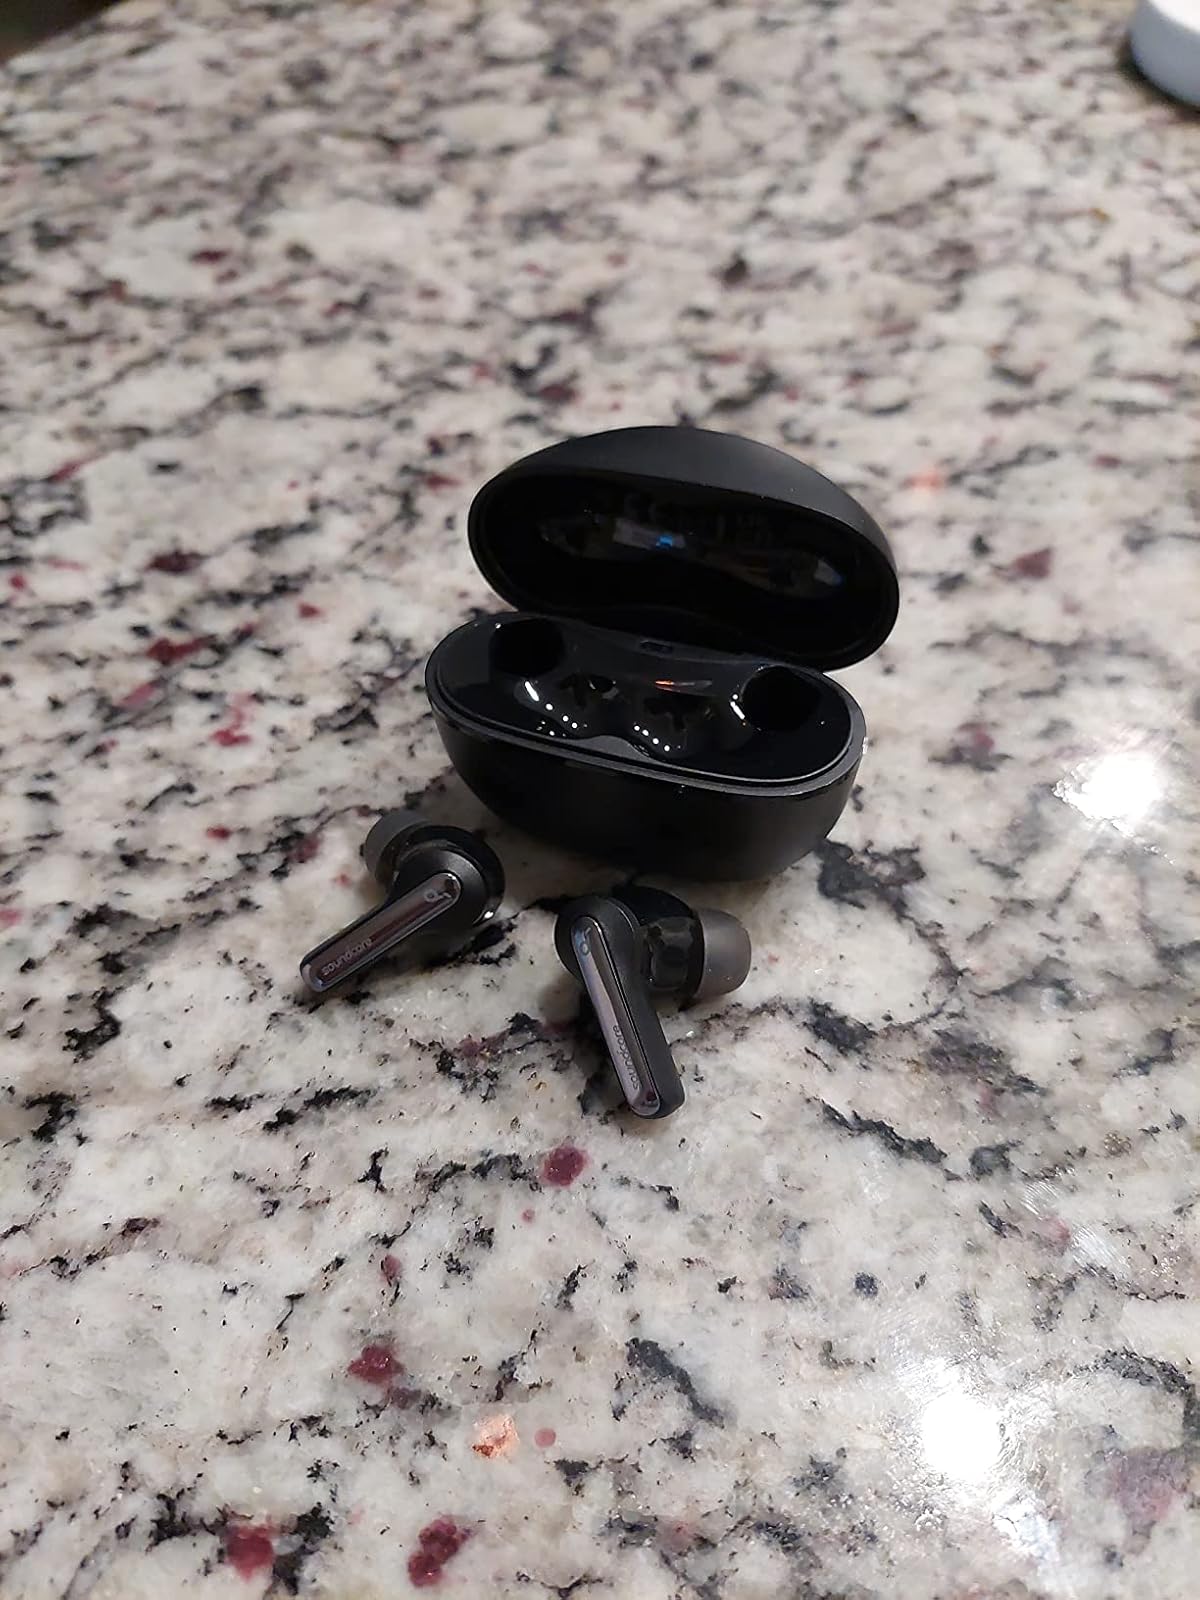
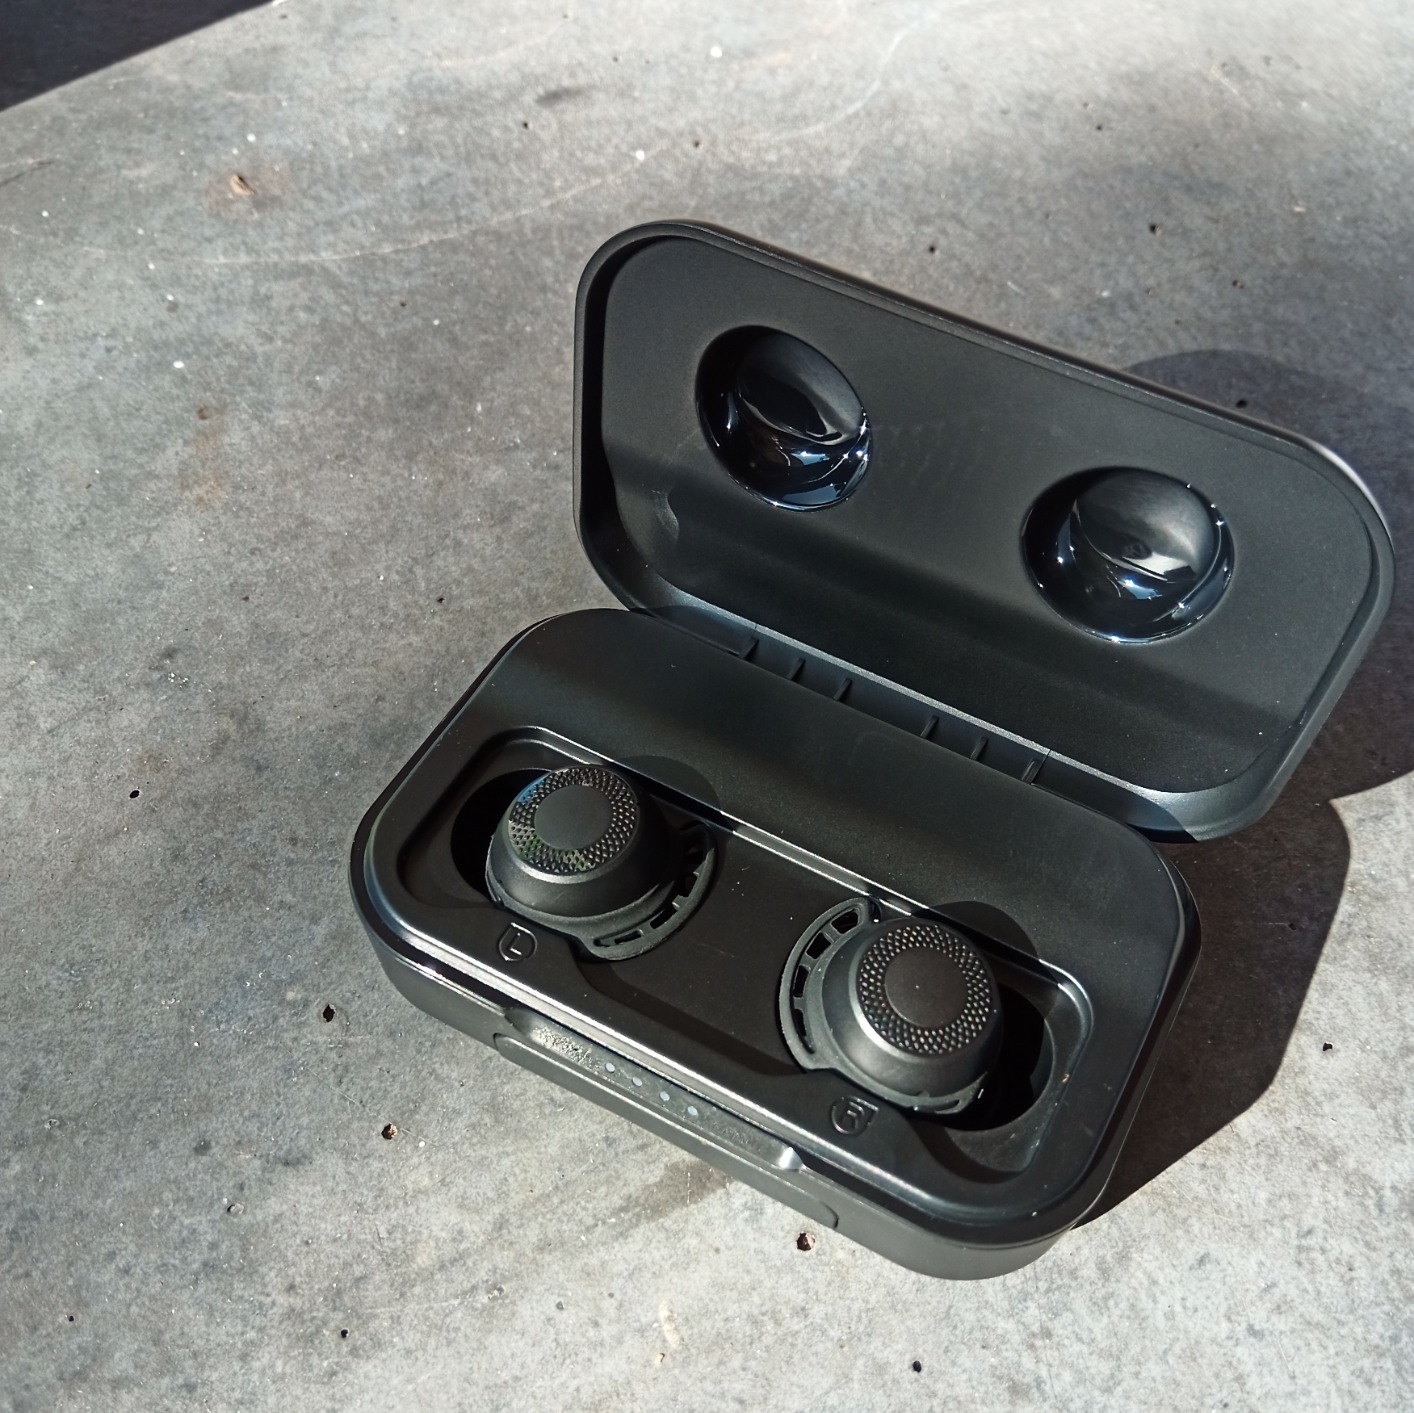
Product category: earbuds
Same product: no